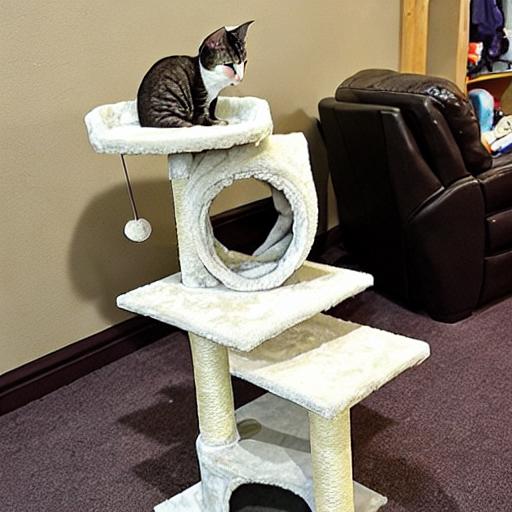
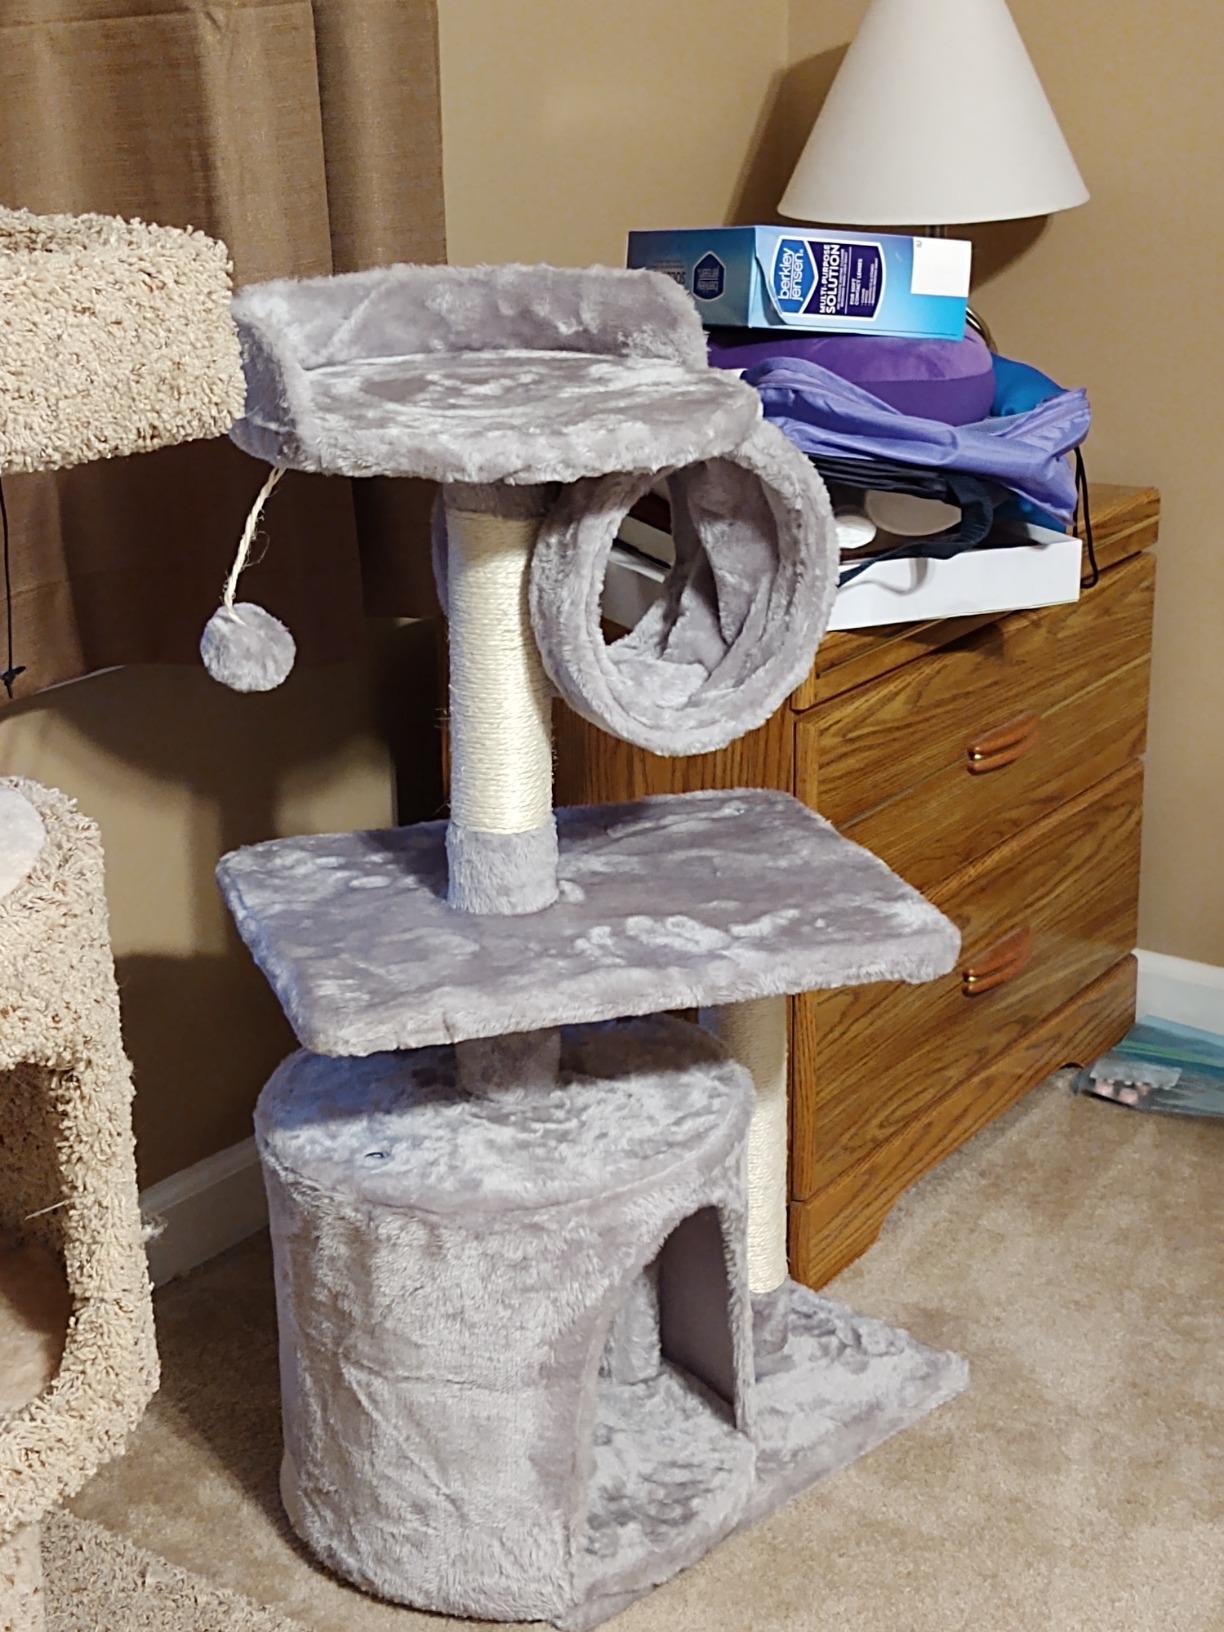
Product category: items_cat tree
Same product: no